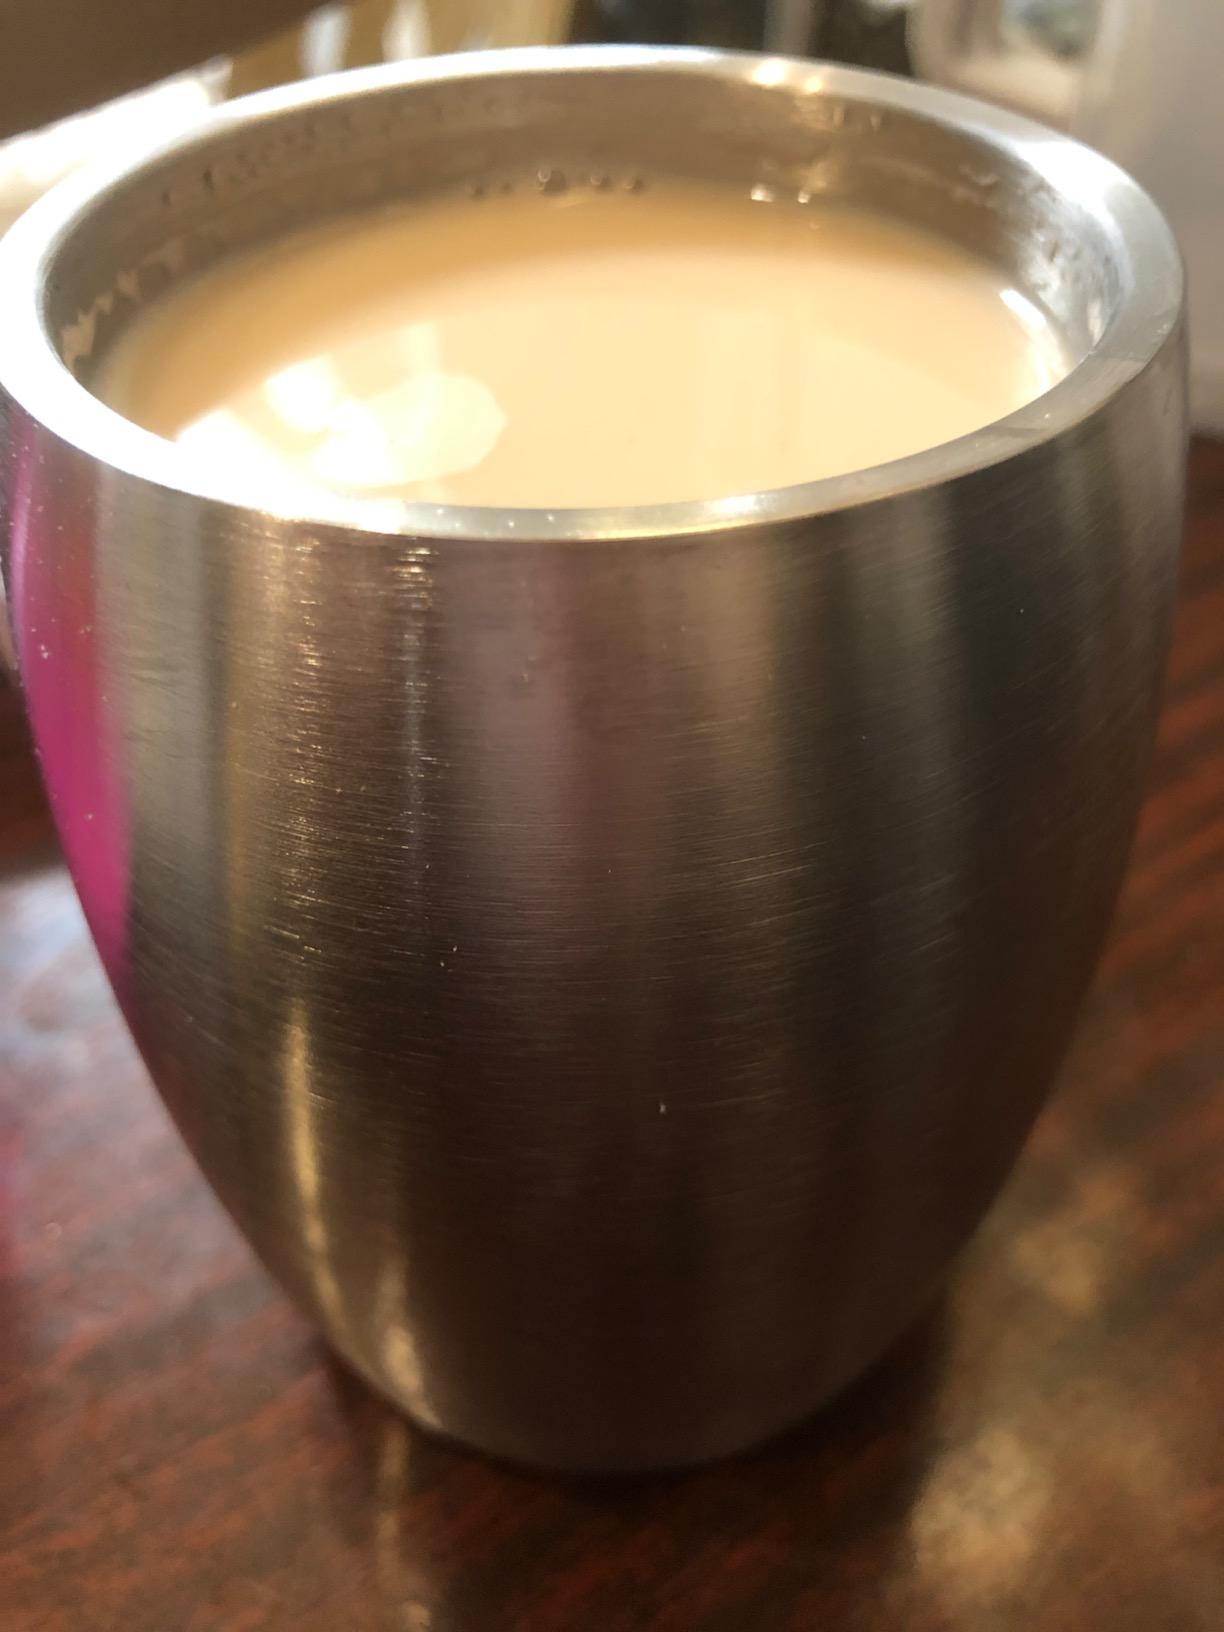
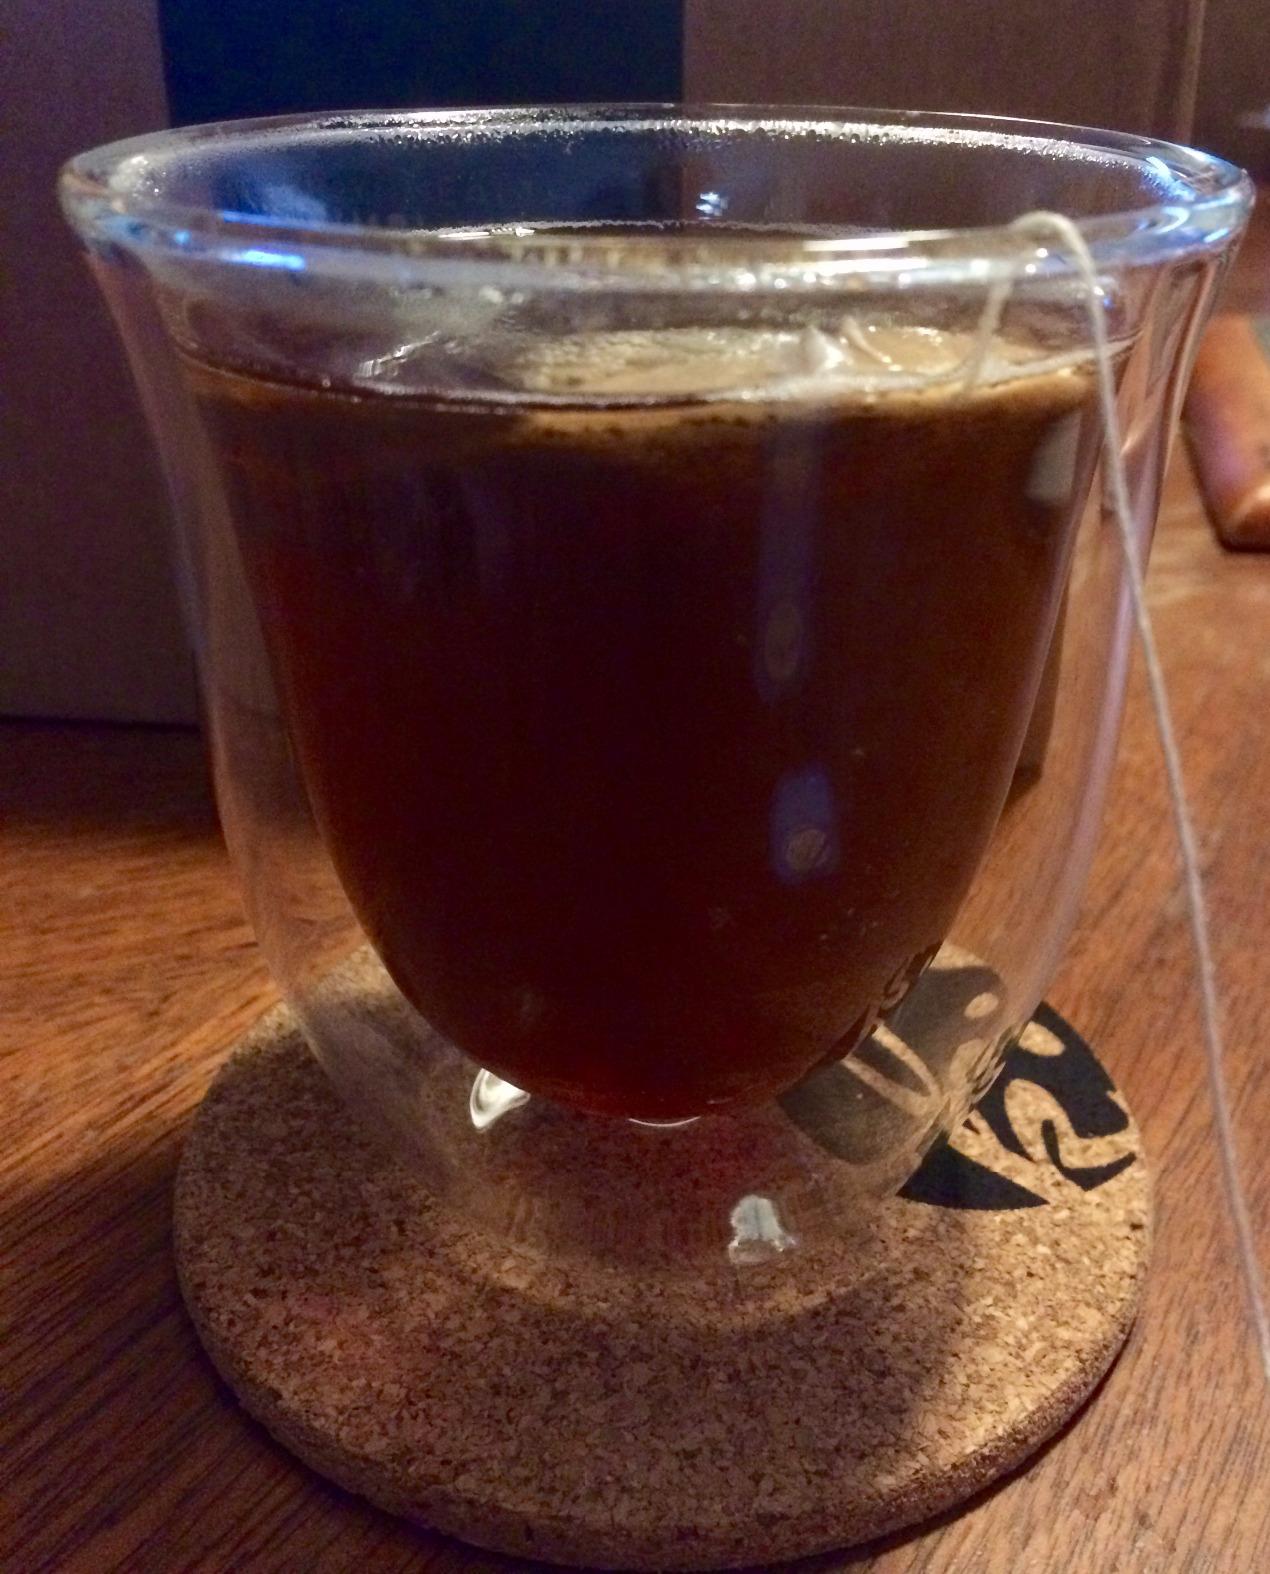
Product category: items_mug
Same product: no